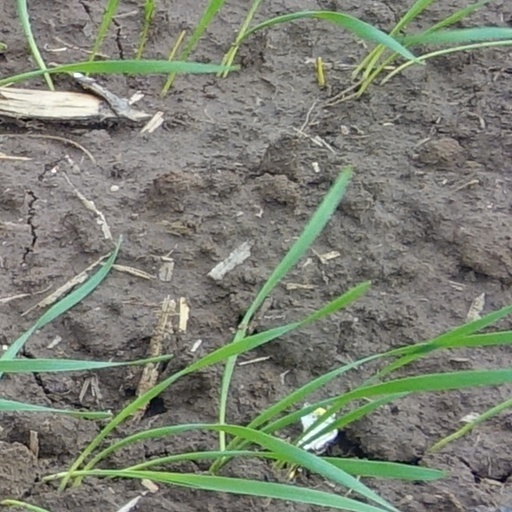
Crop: wheat